Joachim Friedrich Henckel

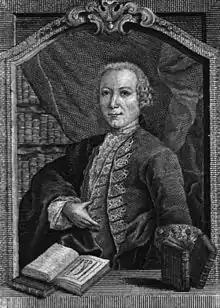
Joachim Friedrich Henckel

Joachim Friedrich Henckel (4 March 1712 in Preussisch Holland – 1 July 1779) was a Prussian surgeon at Charité hospital in Berlin.